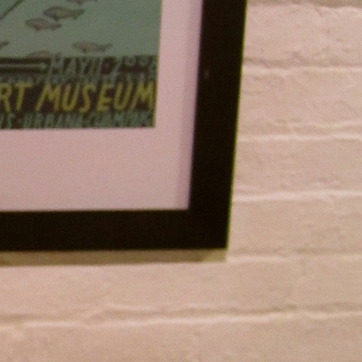
Material: glass